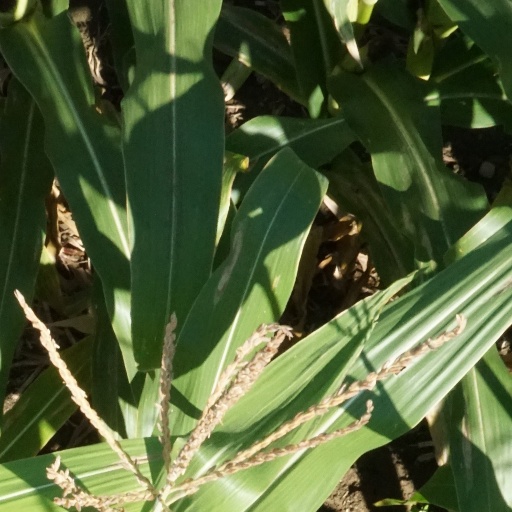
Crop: maize; corn